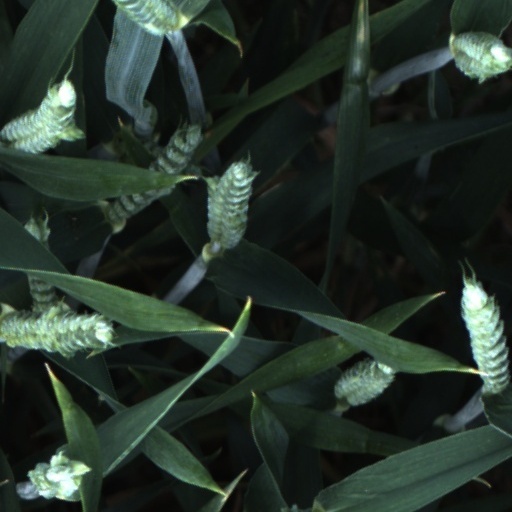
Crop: wheat